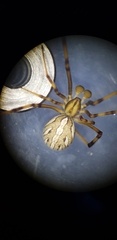
Species: Lactrodectus_hesperus